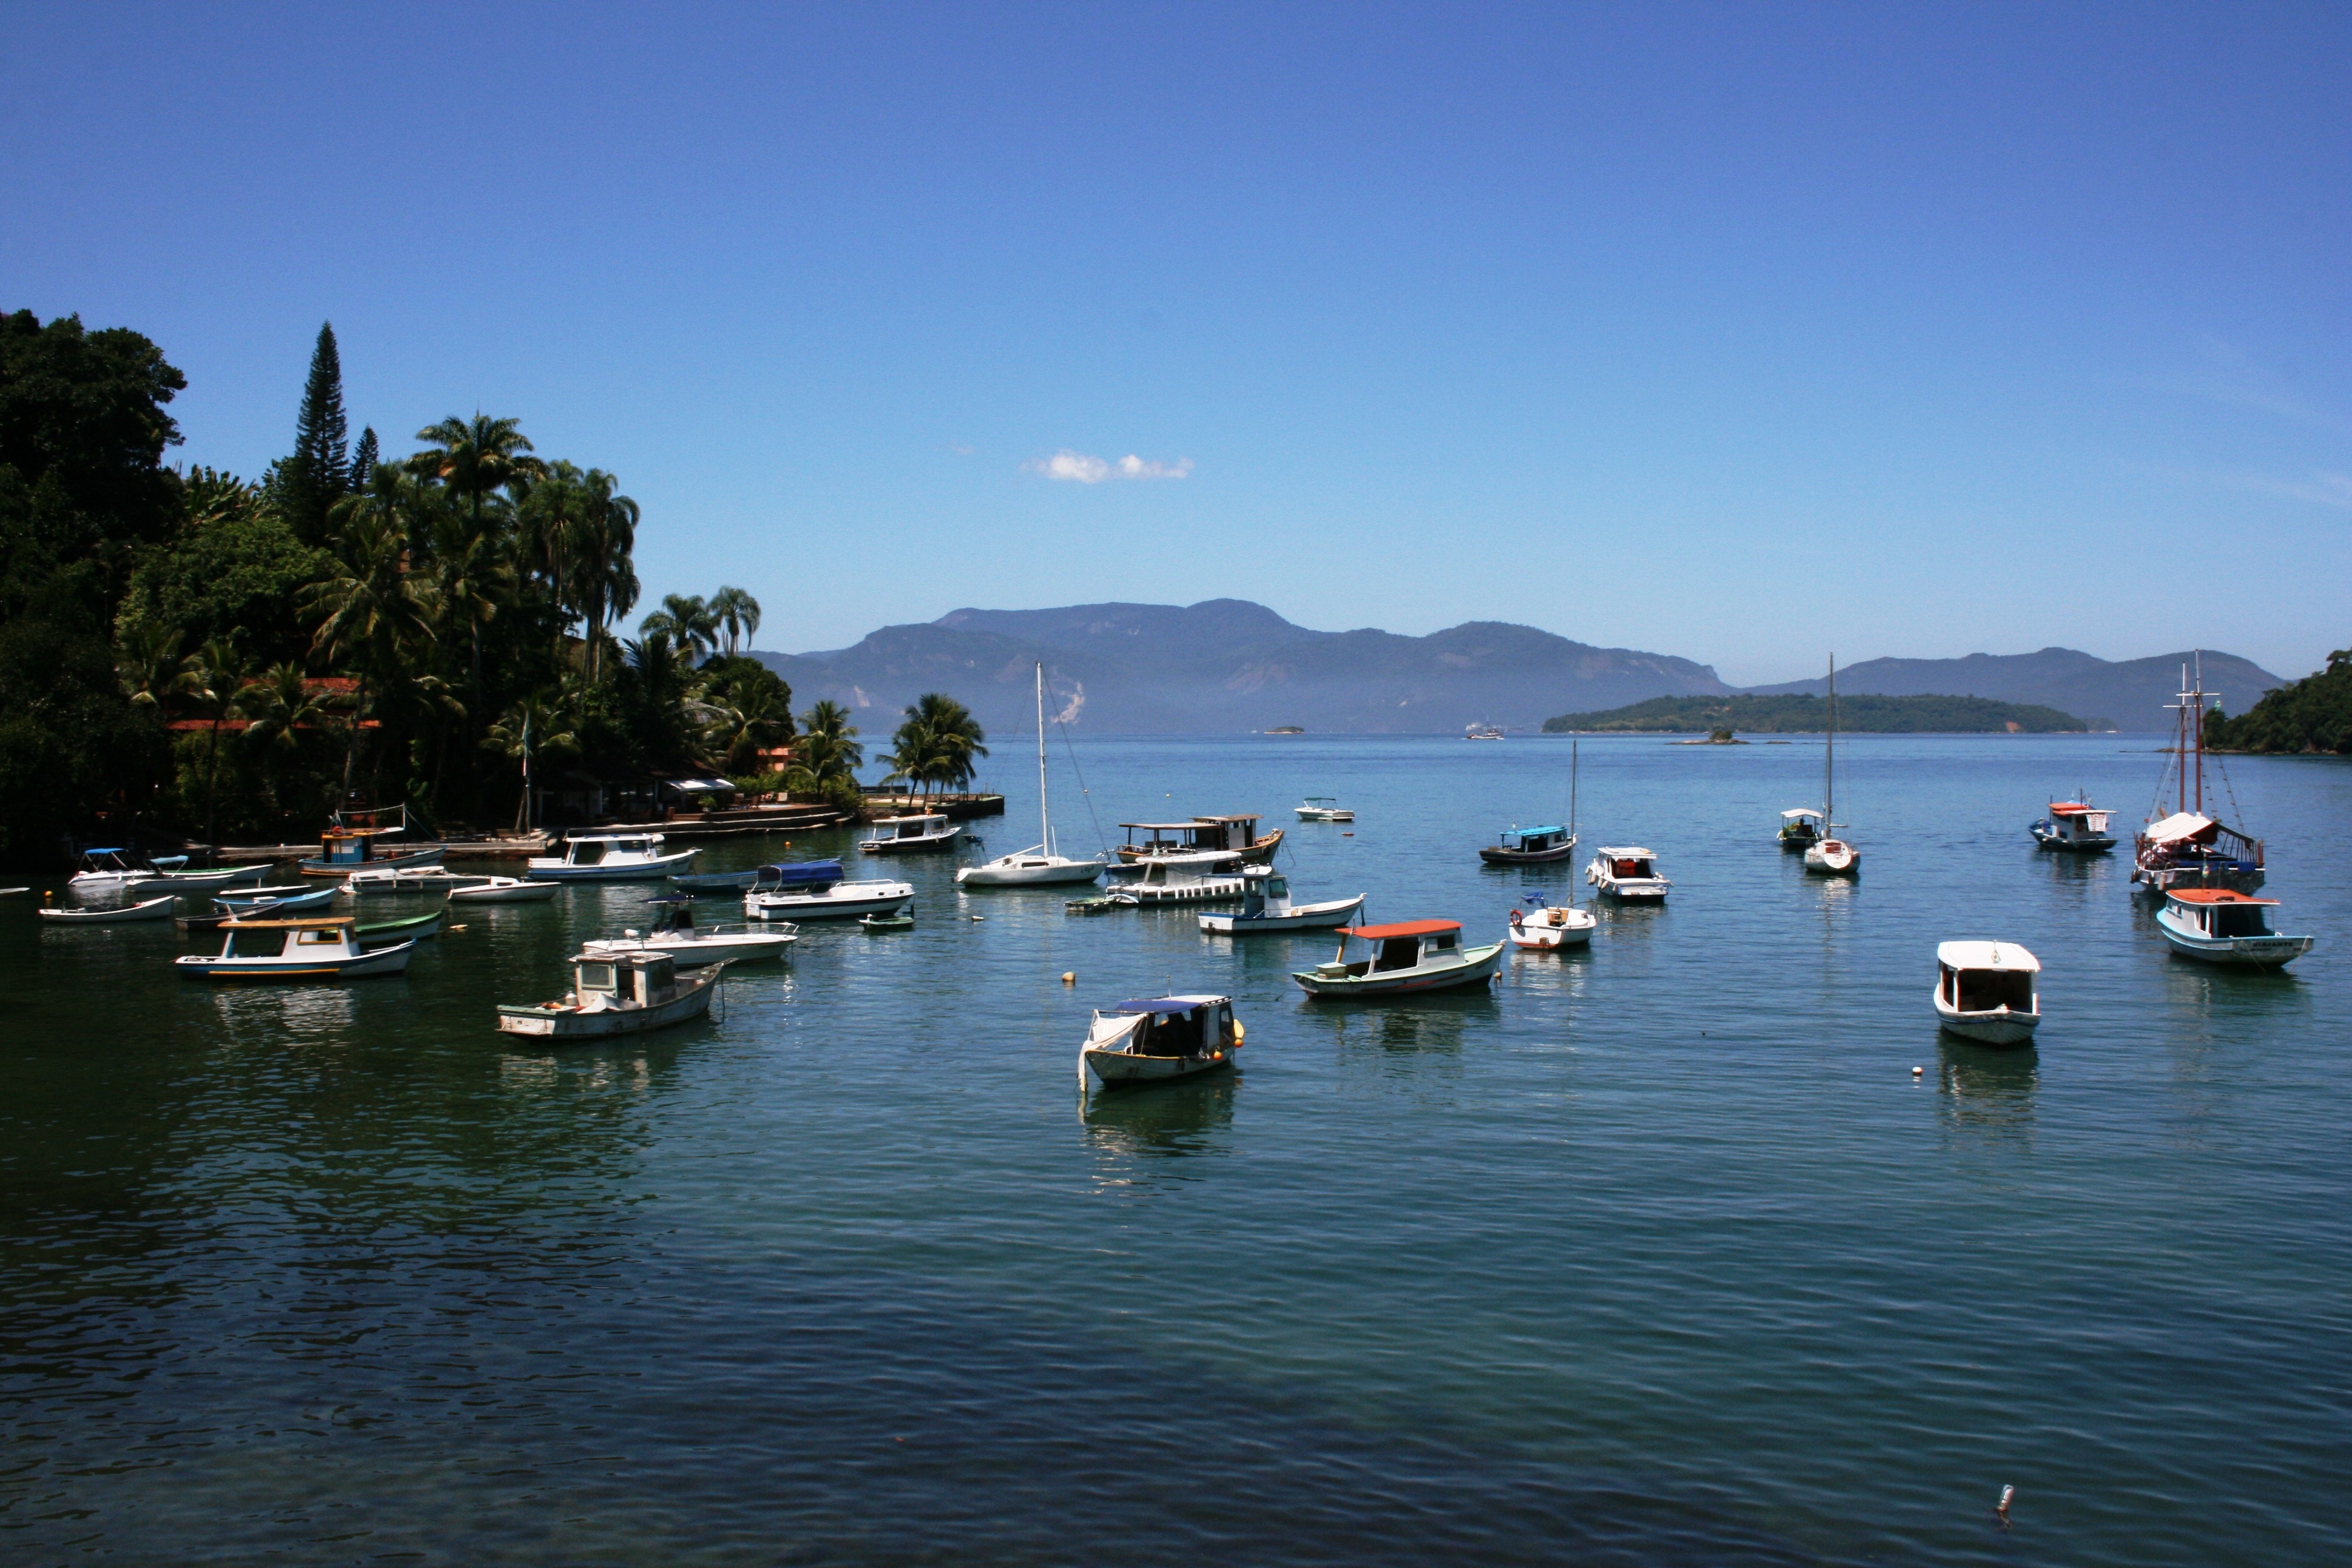
beach, landscape, sea, coast, water, sky, boat, shore, lake, cove, vehicle, bay, body of water, boating, boats, mar, angra dos reis